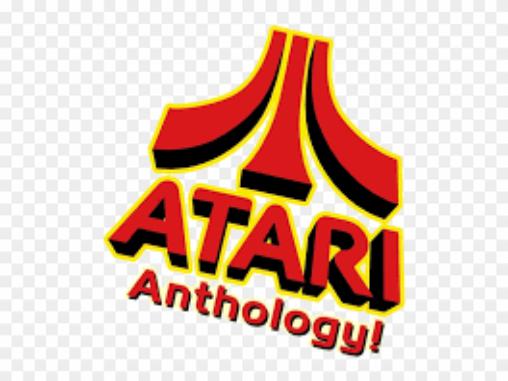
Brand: atari 2600-1
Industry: Clothes